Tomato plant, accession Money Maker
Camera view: tilt-top (135 deg); turntable rotation: 330 degrees
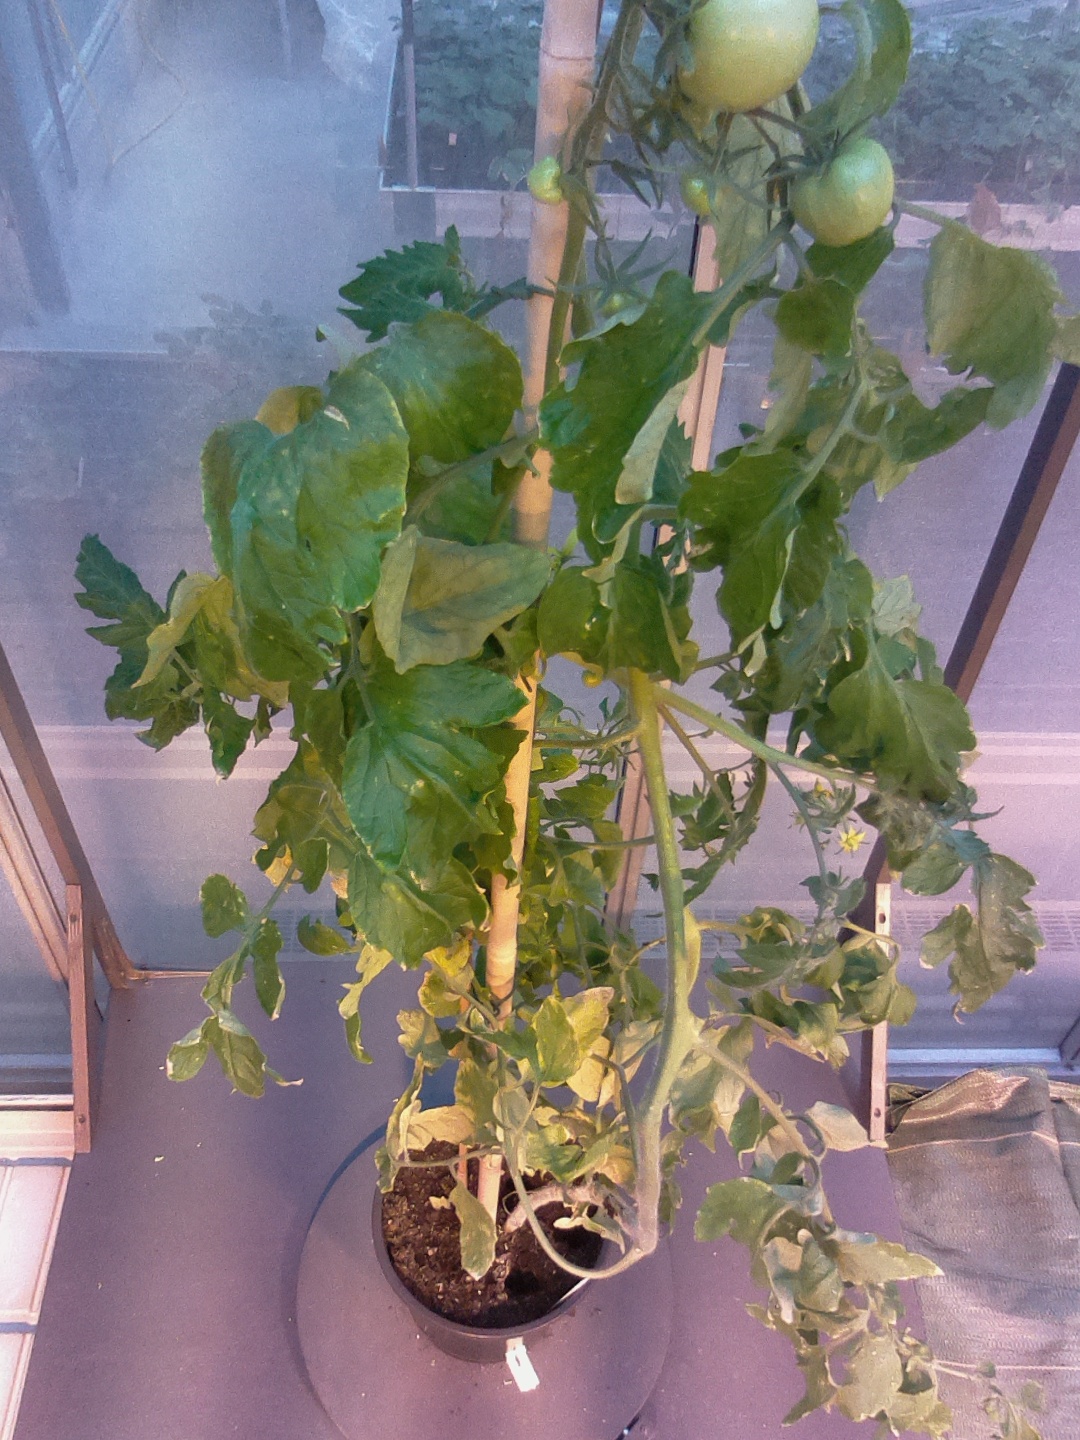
BBCH growth stage 76: 60%-70% of final fruit size